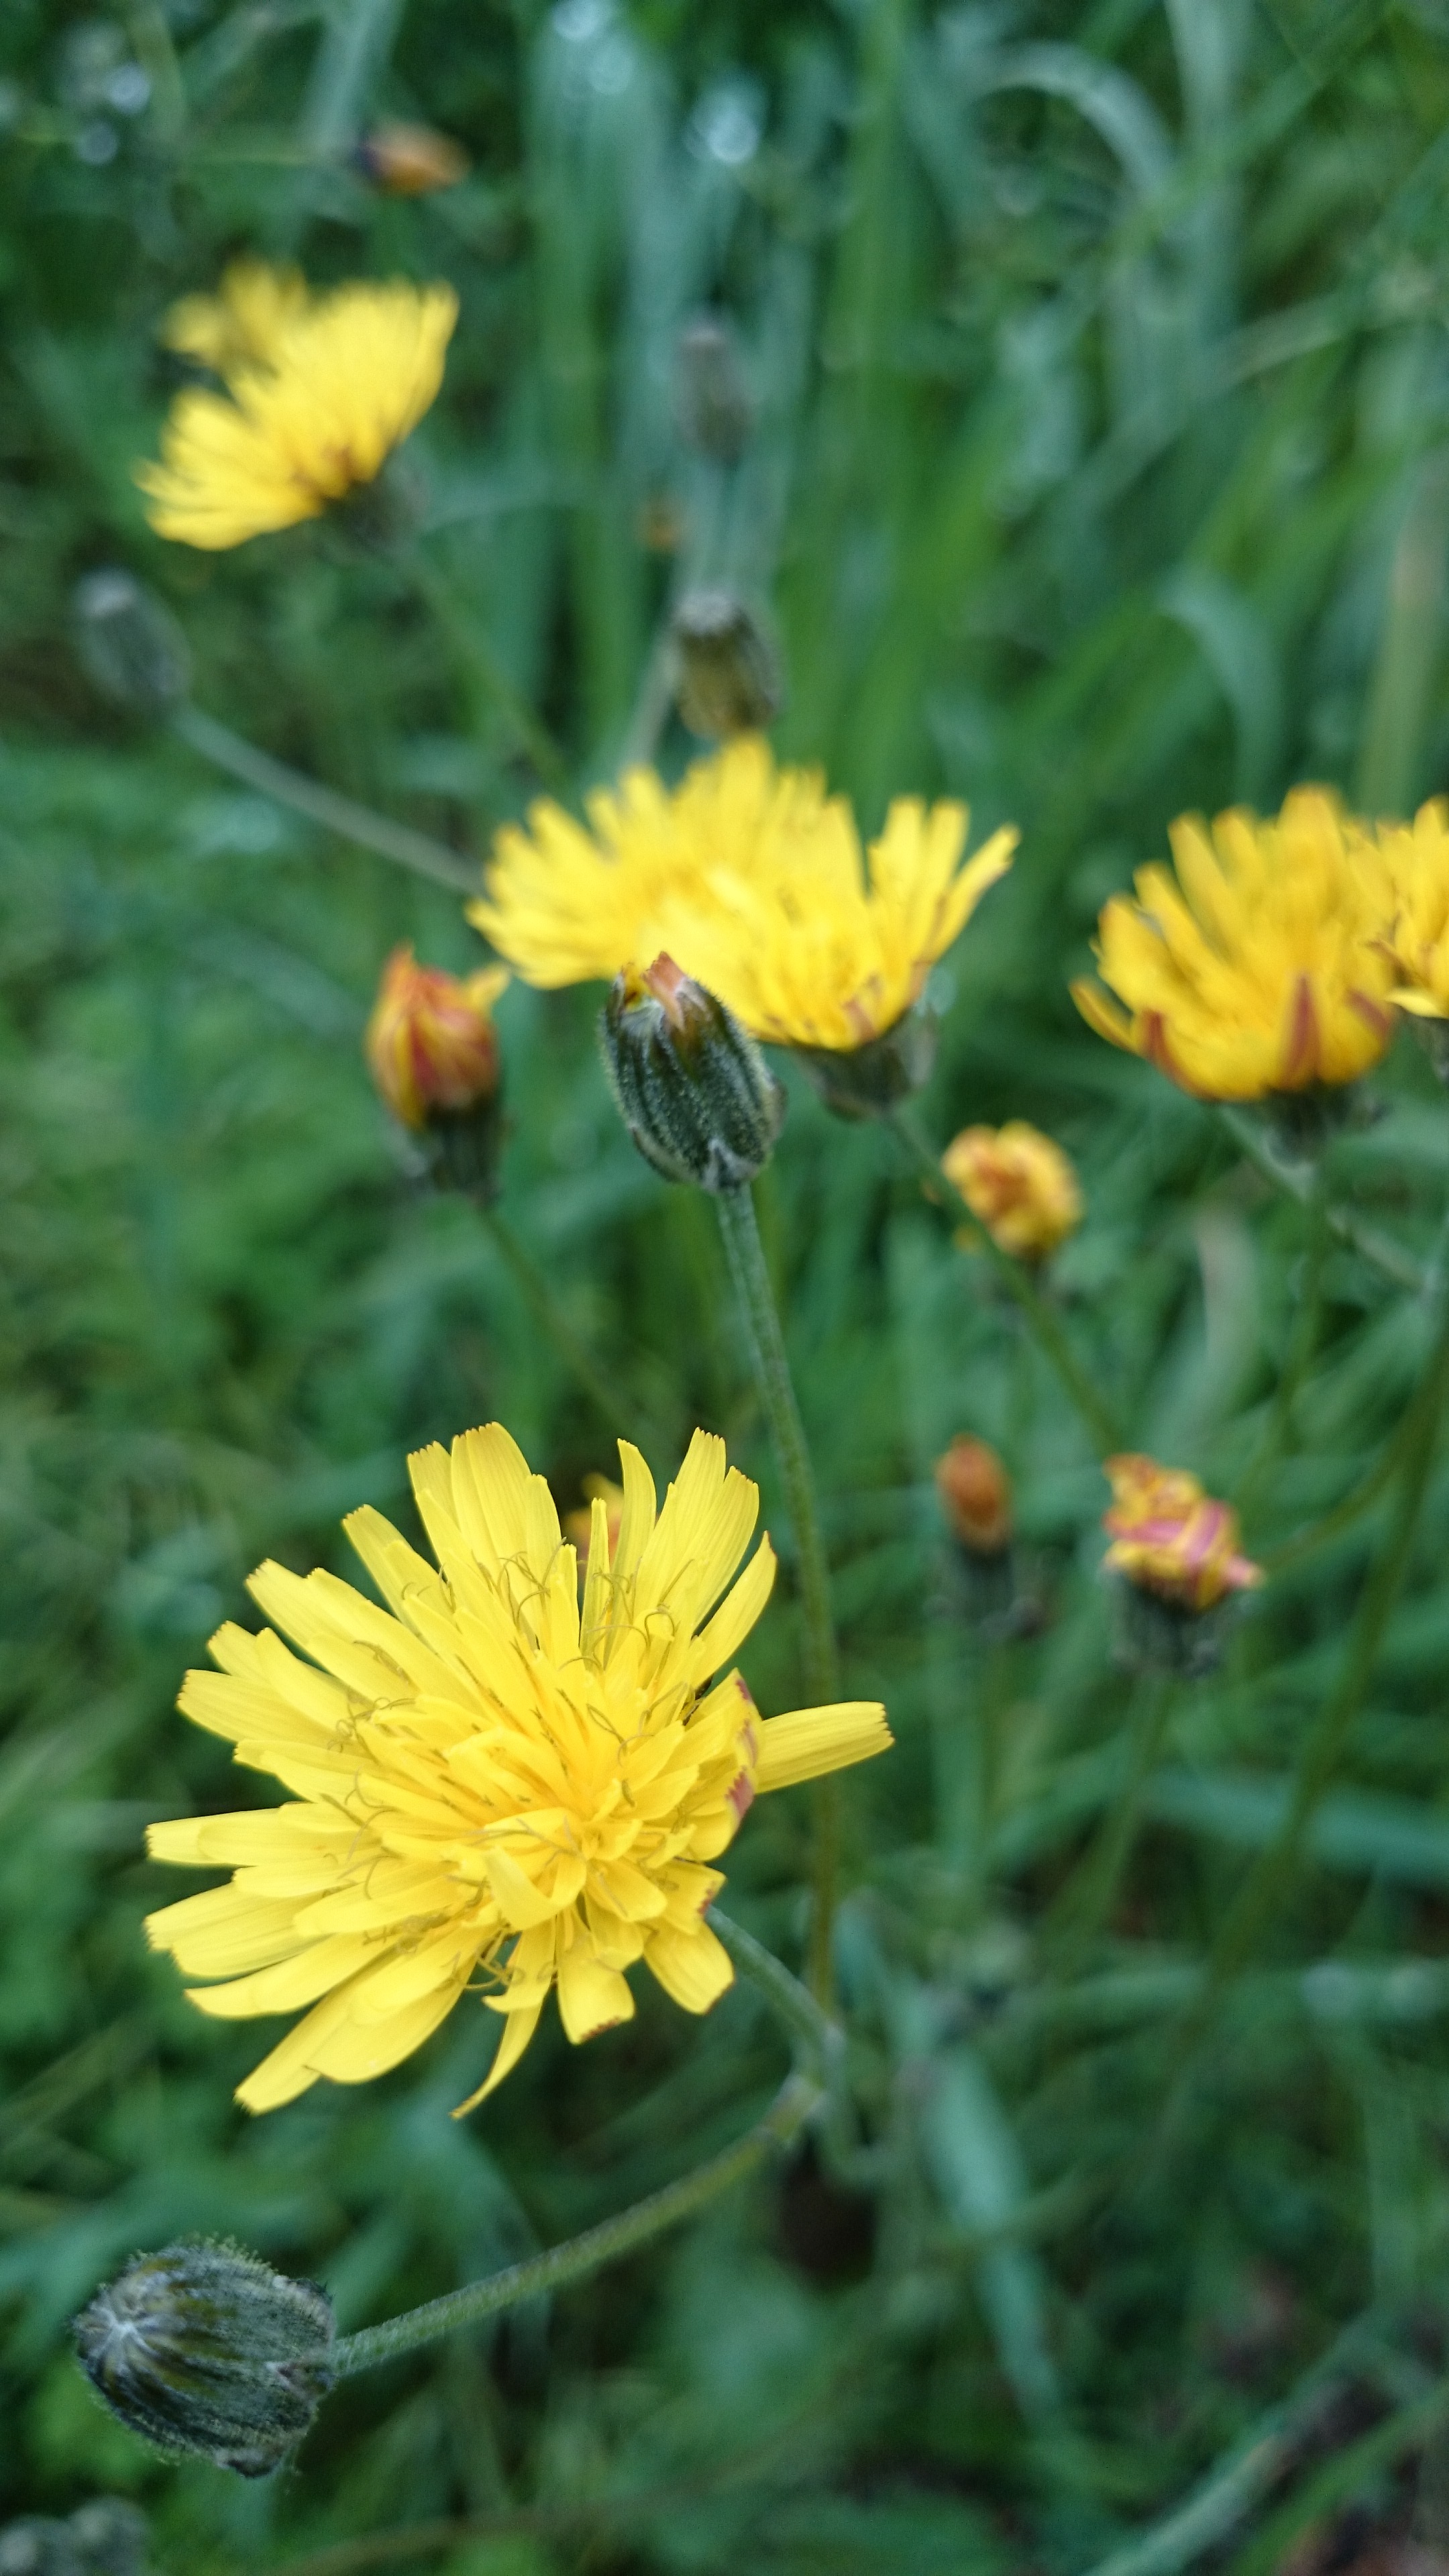
nature, plant, meadow, prairie, flower, herb, botany, yellow, flora, wildflower, nectar, macro photography, flowering plant, daisy family, calendula, sulfur cosmos, annual plant, land plant, flatweed